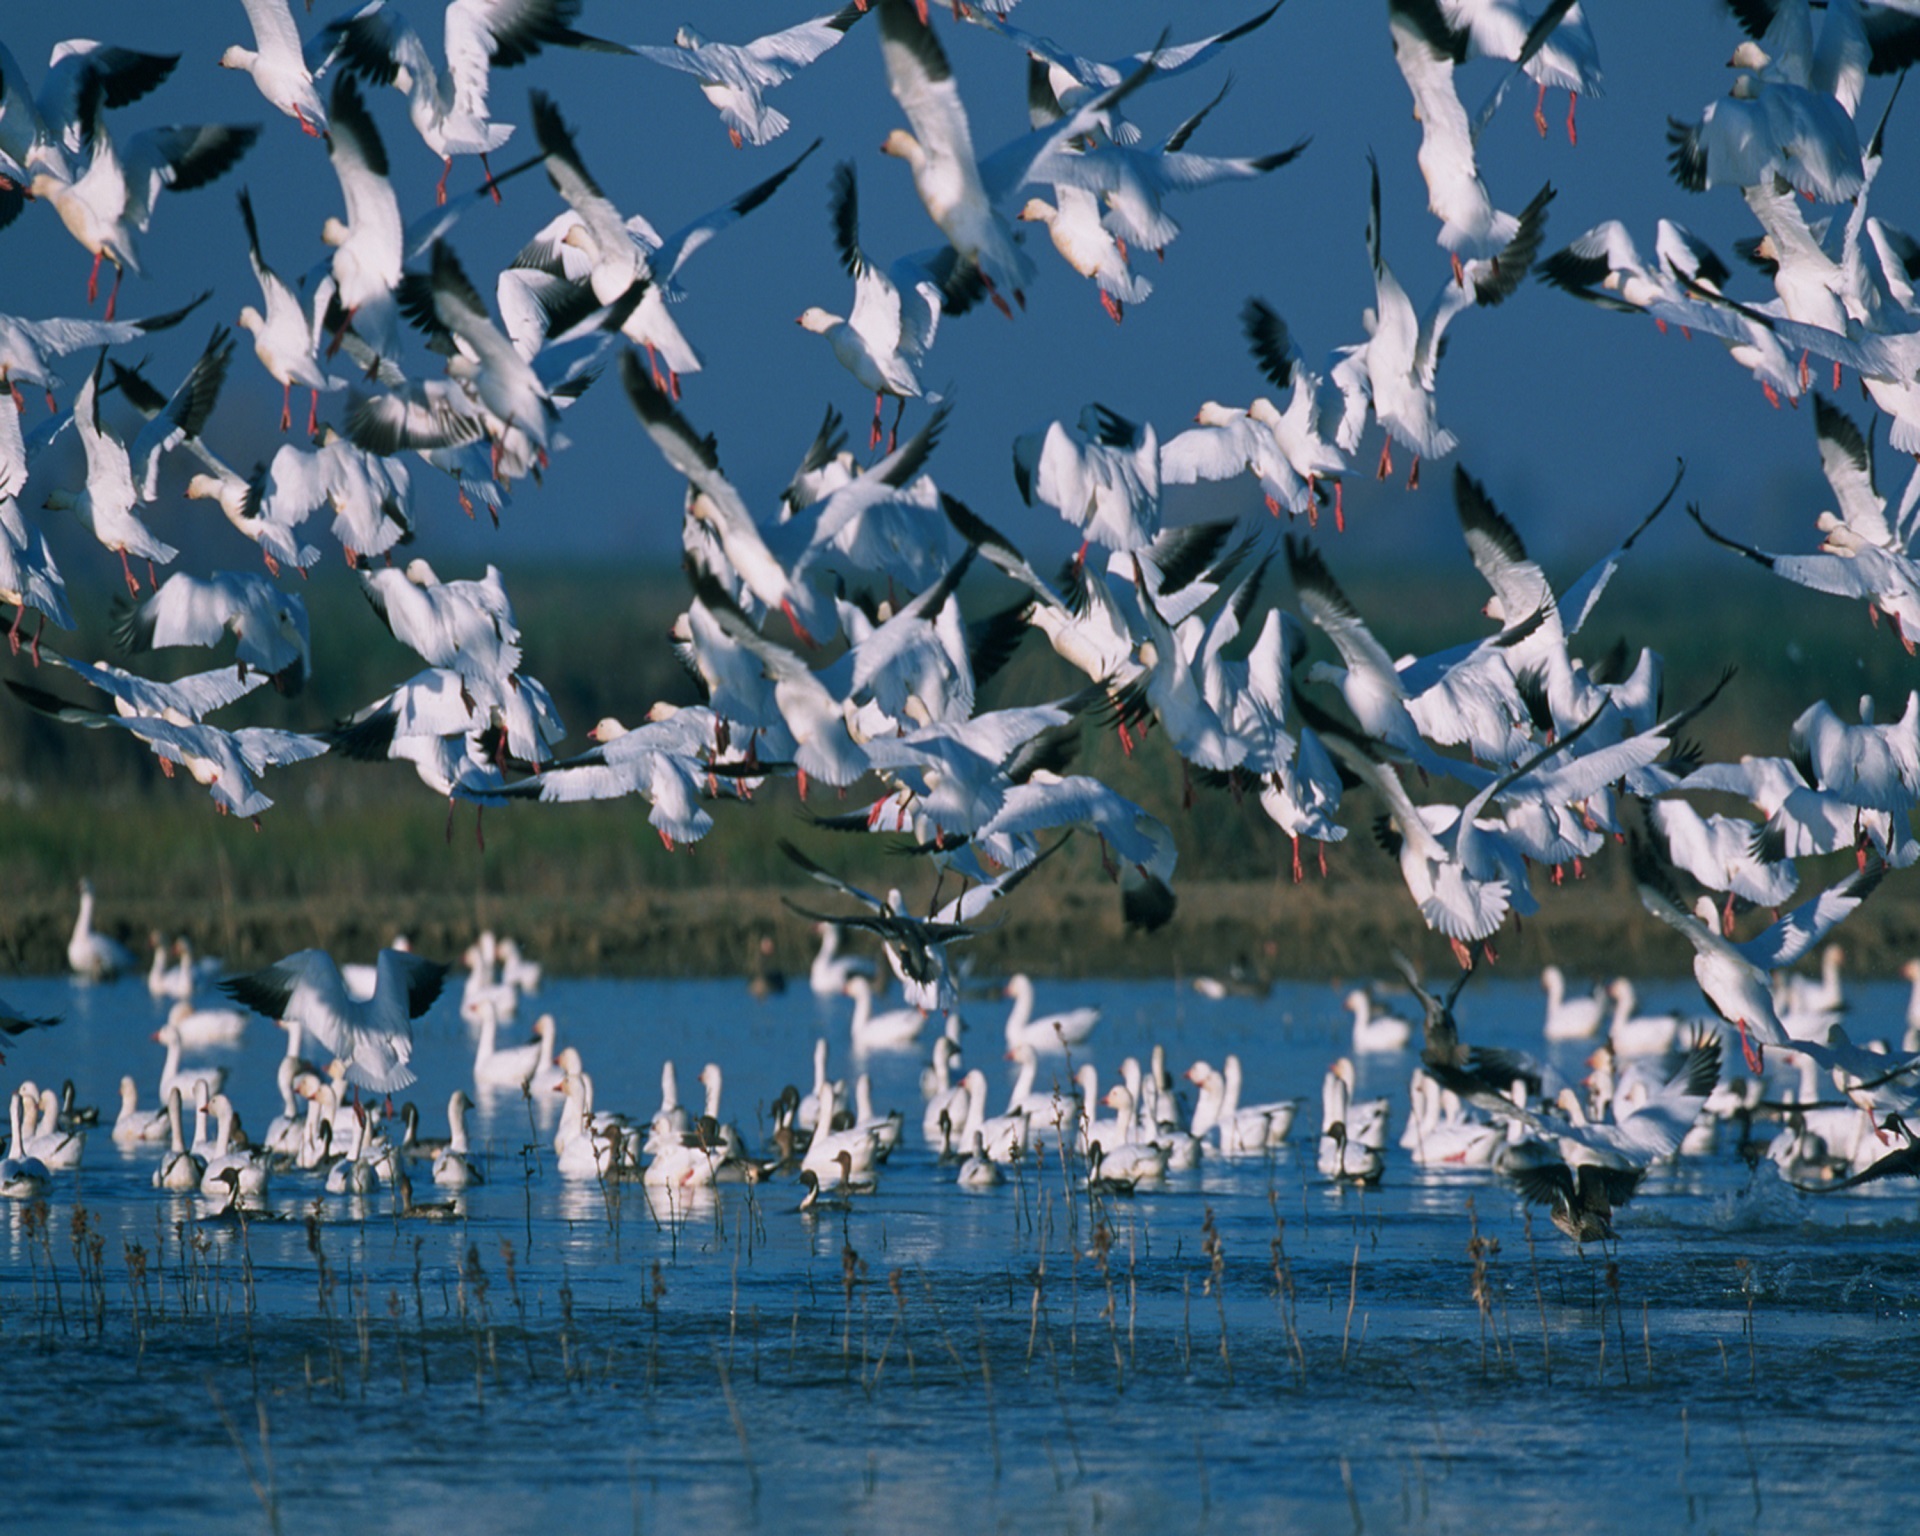
water, nature, blossom, sky, flower, flock, flying, wildlife, wild, spring, flight, cherry blossom, outdoors, birds, wetland, waterfowl, mass, snow geese